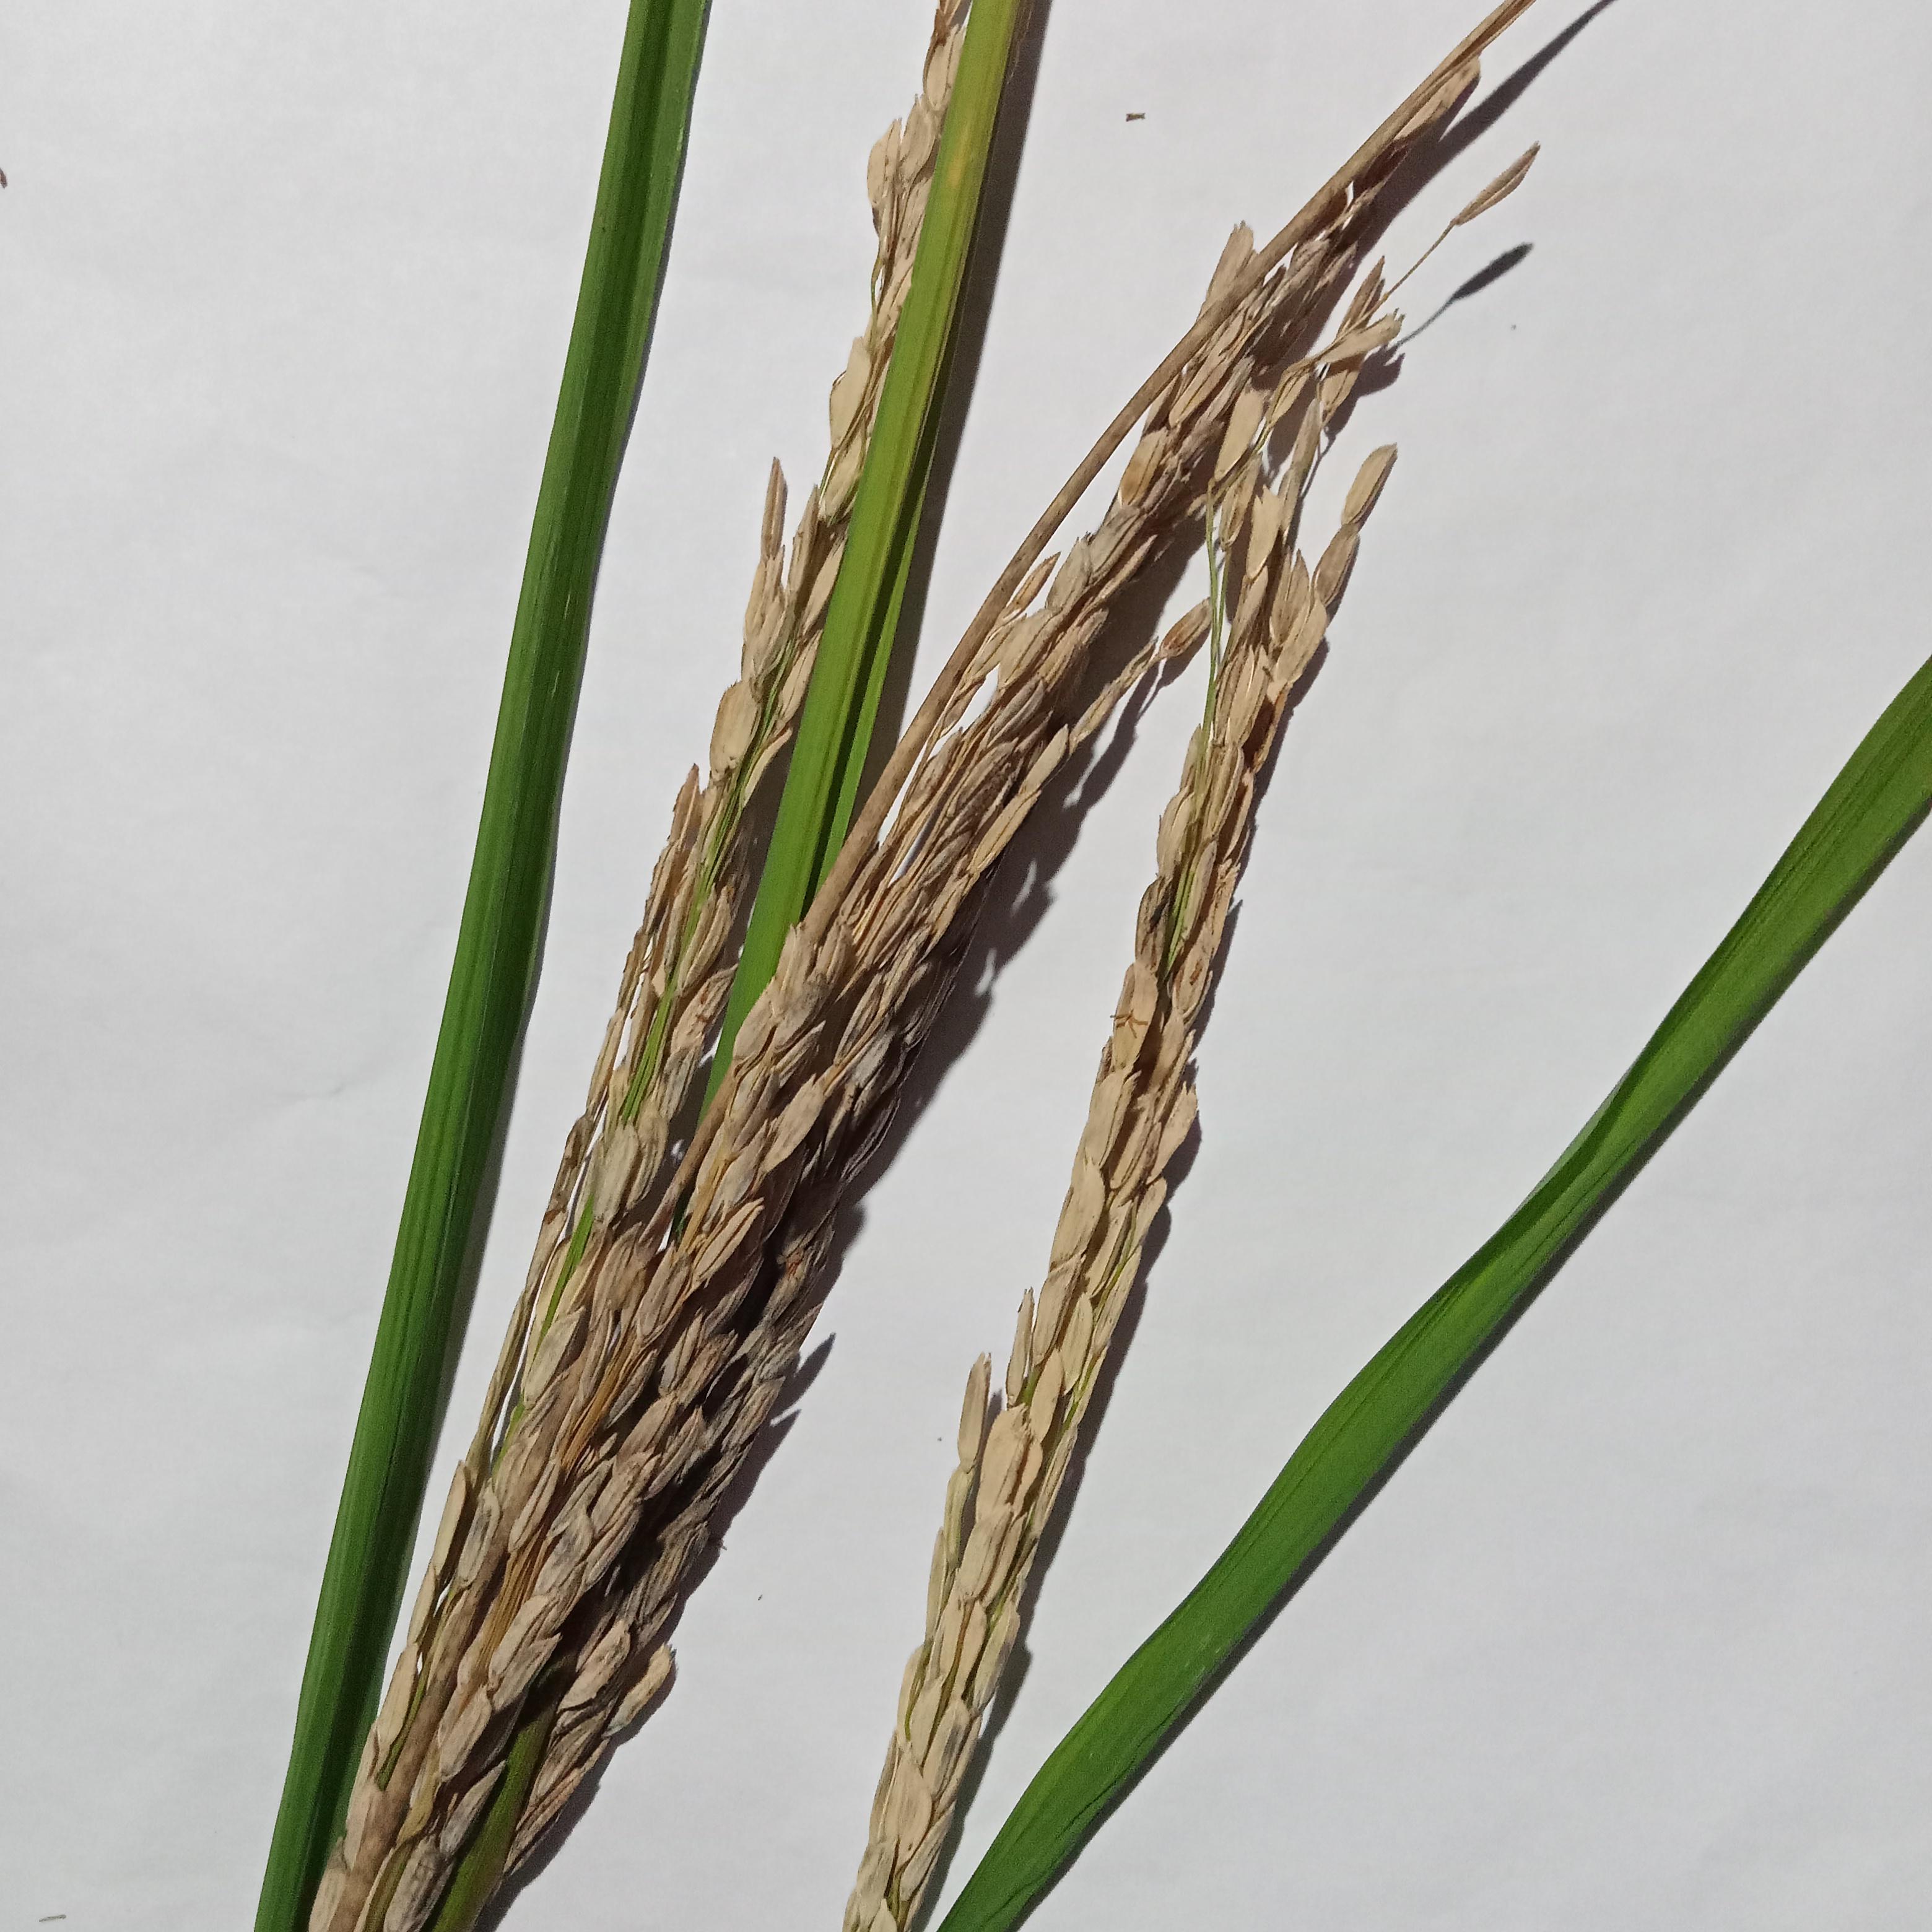
Label: Rice___Neck_Blast